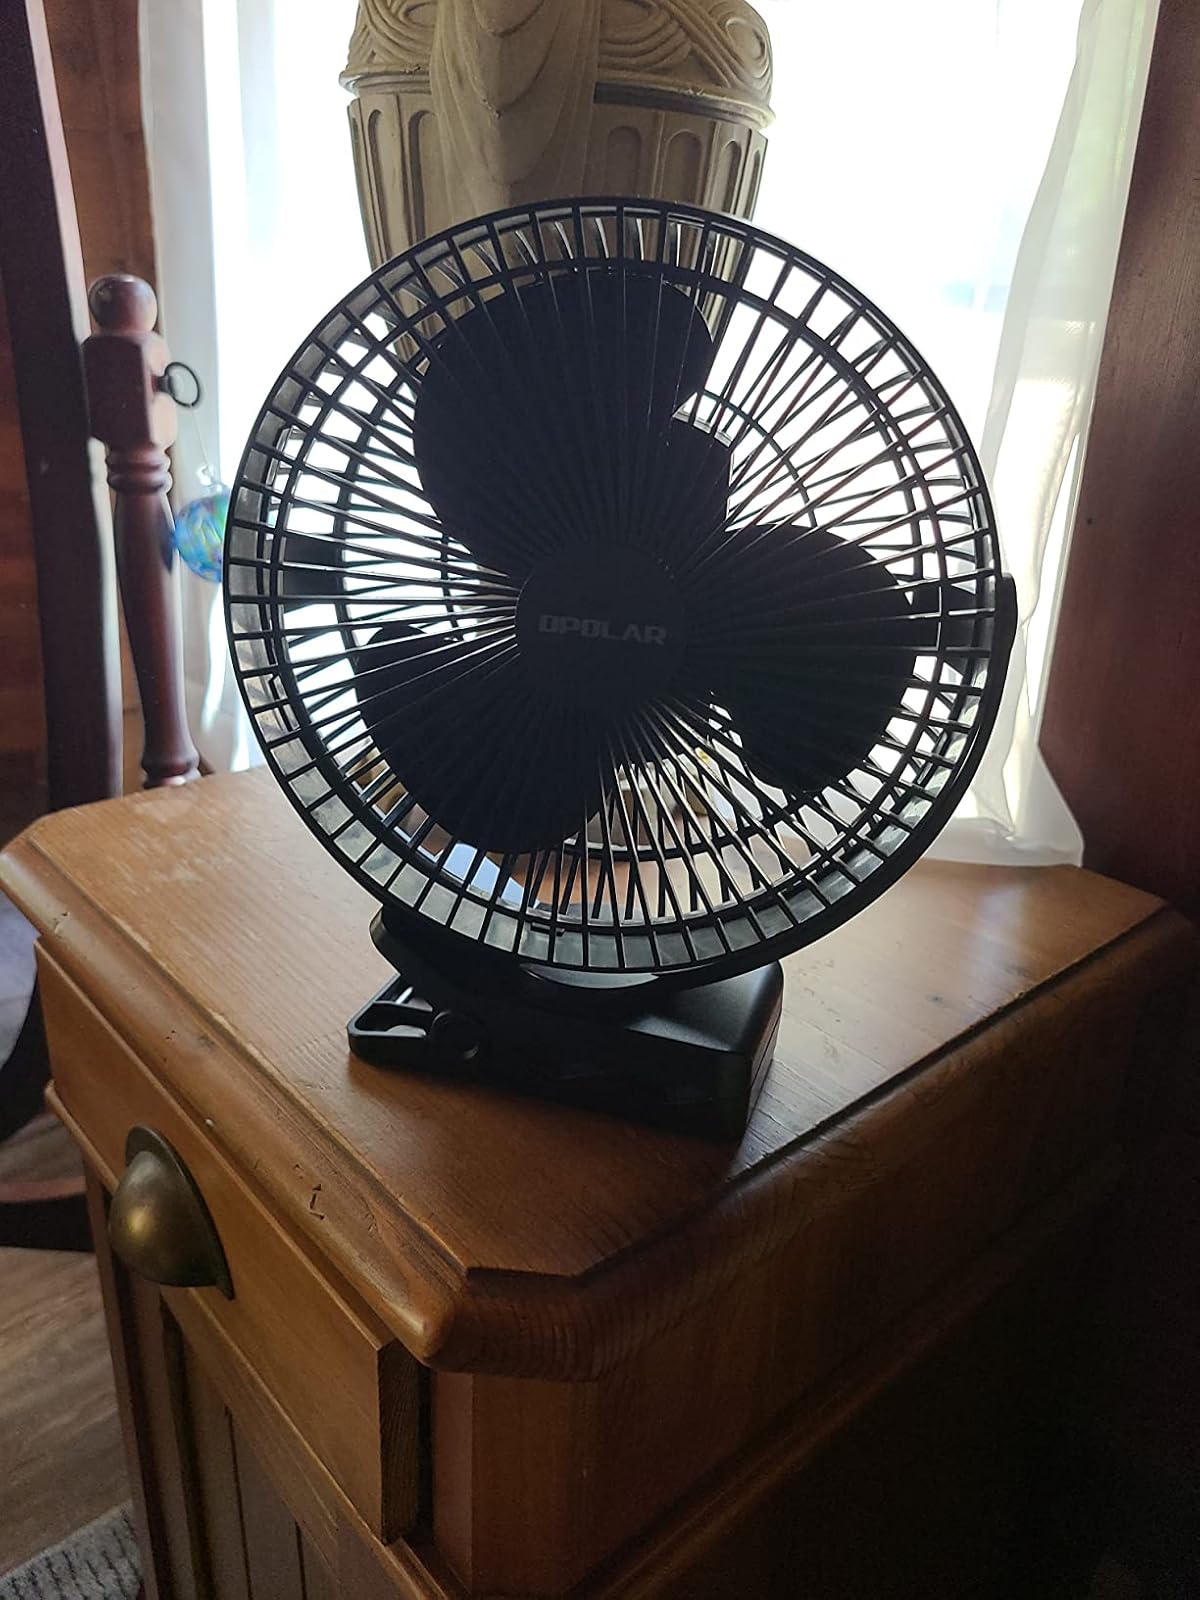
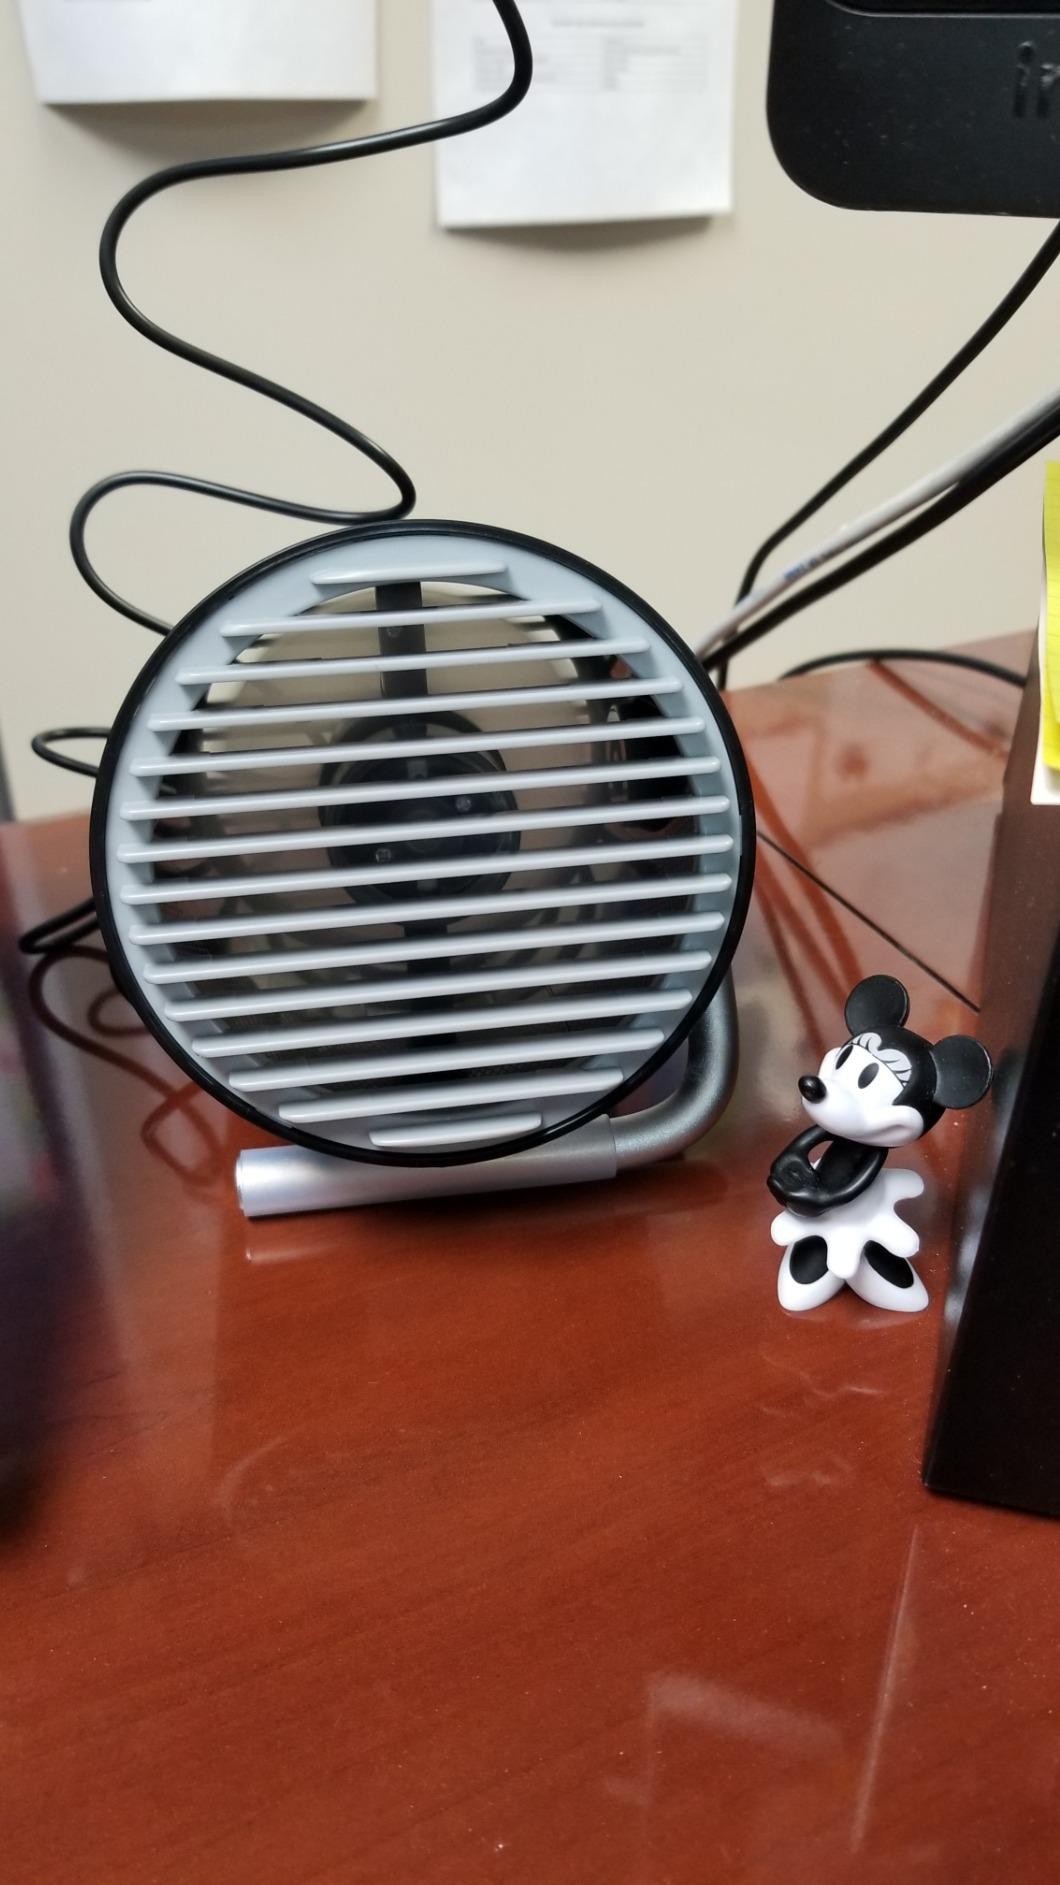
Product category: fan
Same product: no